Describe the emotion expressed in this image:  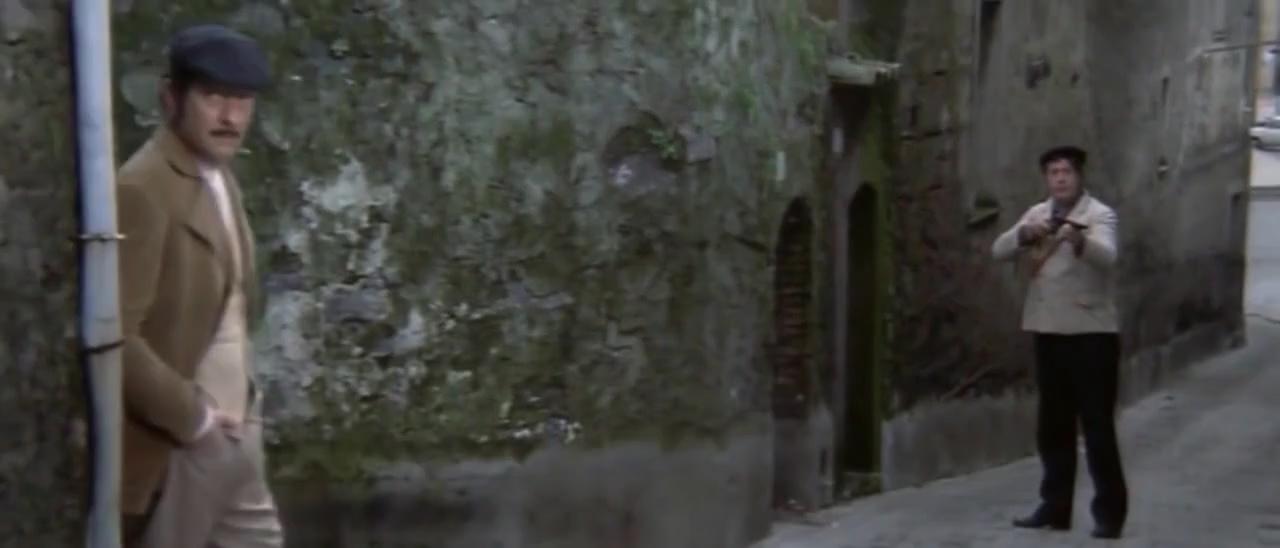
This person displays Suffering, valence and arousal with low intensity.